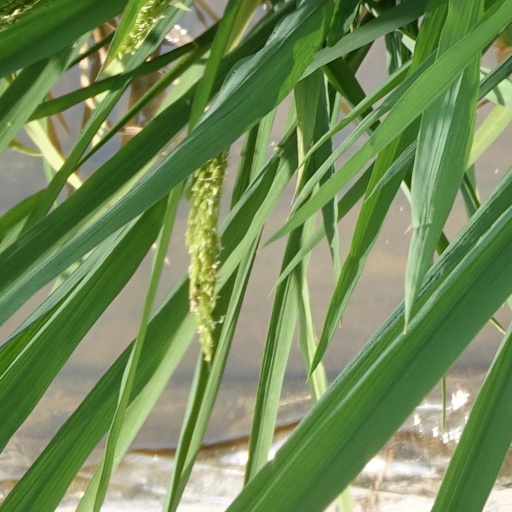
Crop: rice